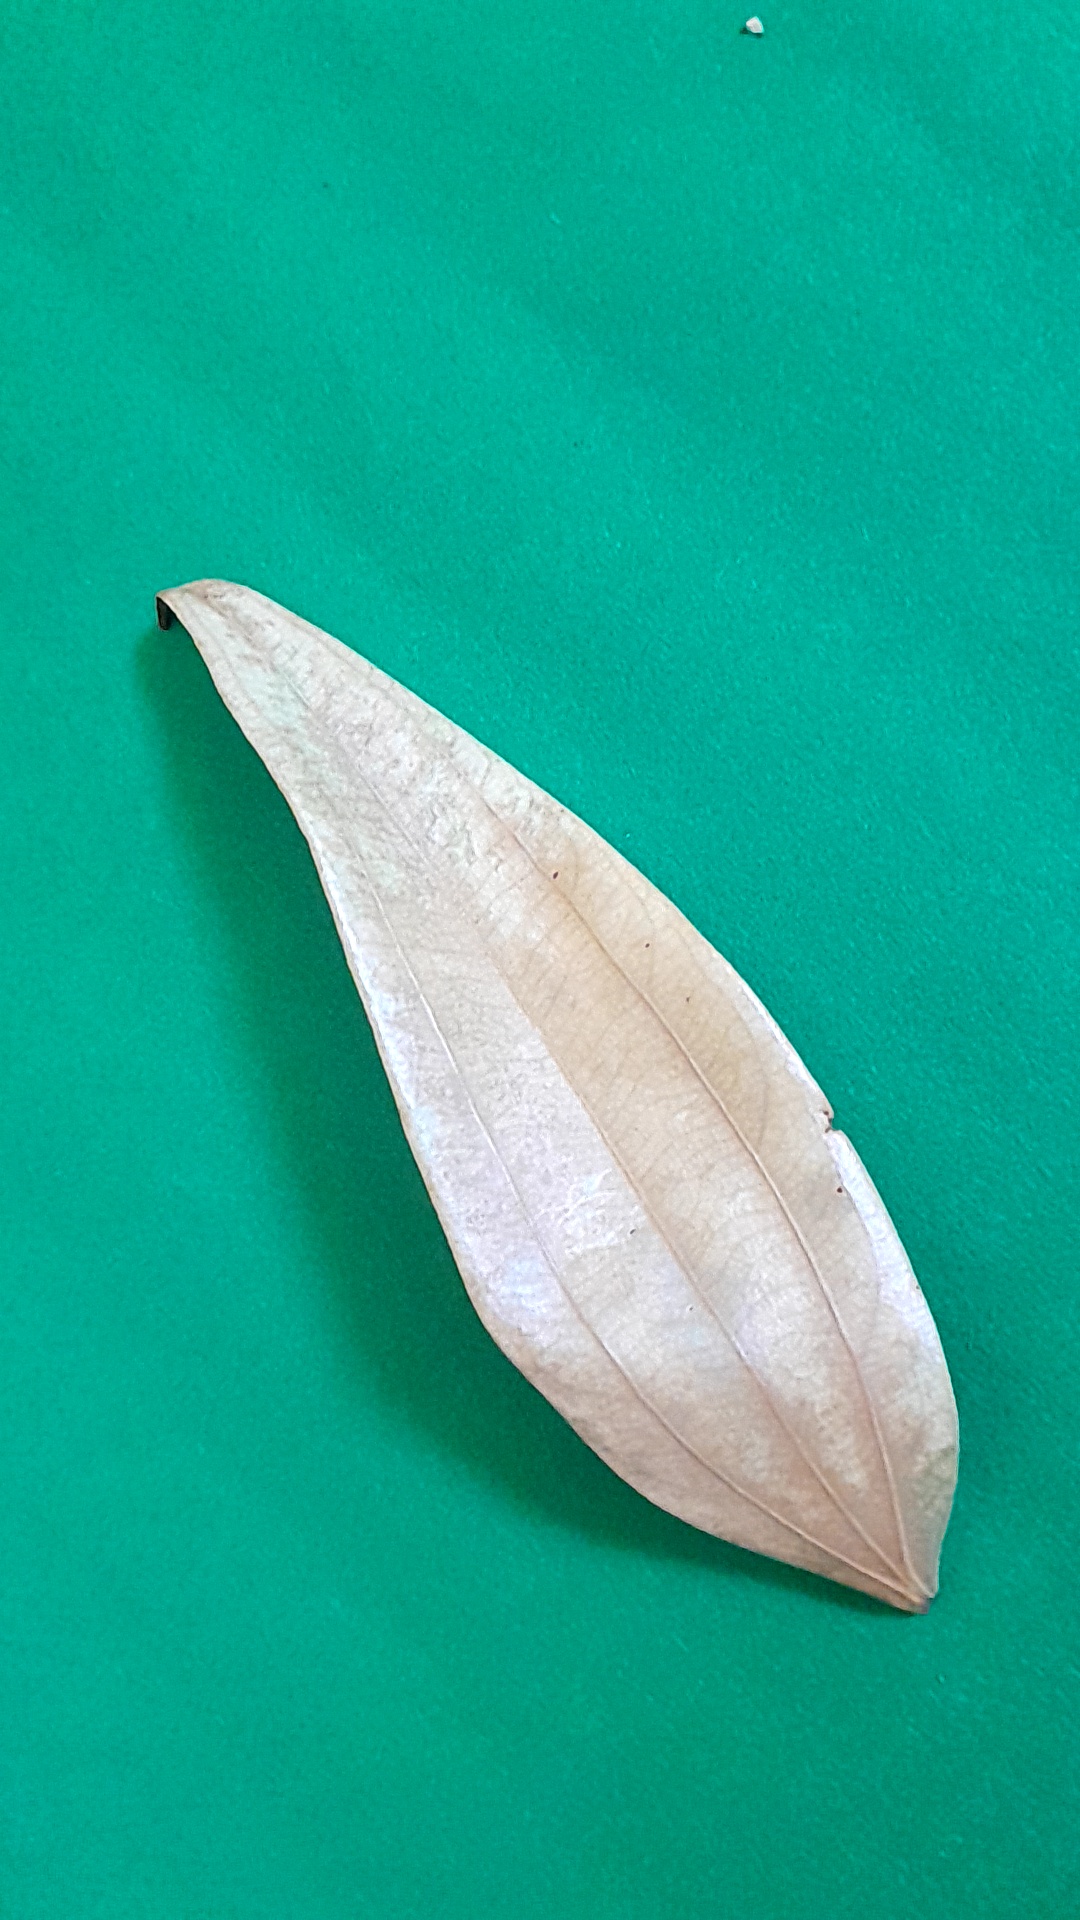
Label: Dry Leaf